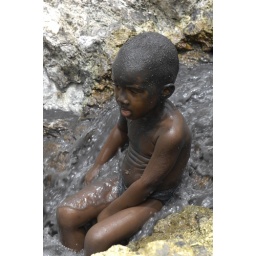
St. Lucian boy with family at a hot springs mud bath in a volcano crater.